Leicester College

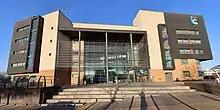
Abbey Park Campus

Abbey Park Campus features four floors of modern teaching and learning facilities including a 140-seat drama studio, science labs, dance studio, music studios, language lab, dental and childcare training facilities. It is also home to the college's Technology and Engineering Centre which is based opposite the main campus buildings.